History of polio

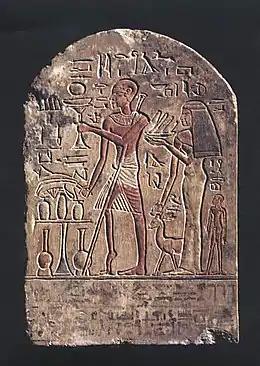
An Egyptian stele thought to represent a person with polio. 18th Dynasty (1403–1365 BC).

The history of polio (poliomyelitis) infections began during prehistory. Although major polio epidemics were unknown before the 20th century, the disease has caused paralysis and death for much of human history. Over millennia, polio survived quietly as an endemic pathogen until the 1900s when major epidemics began to occur in Europe. Soon after, widespread epidemics appeared in the rest of the world. By 1910, frequent epidemics became regular events throughout the developed world primarily in cities during the summer months. At its peak in the 1940s and 1950s, polio would paralyze or kill over half a million people worldwide every year.